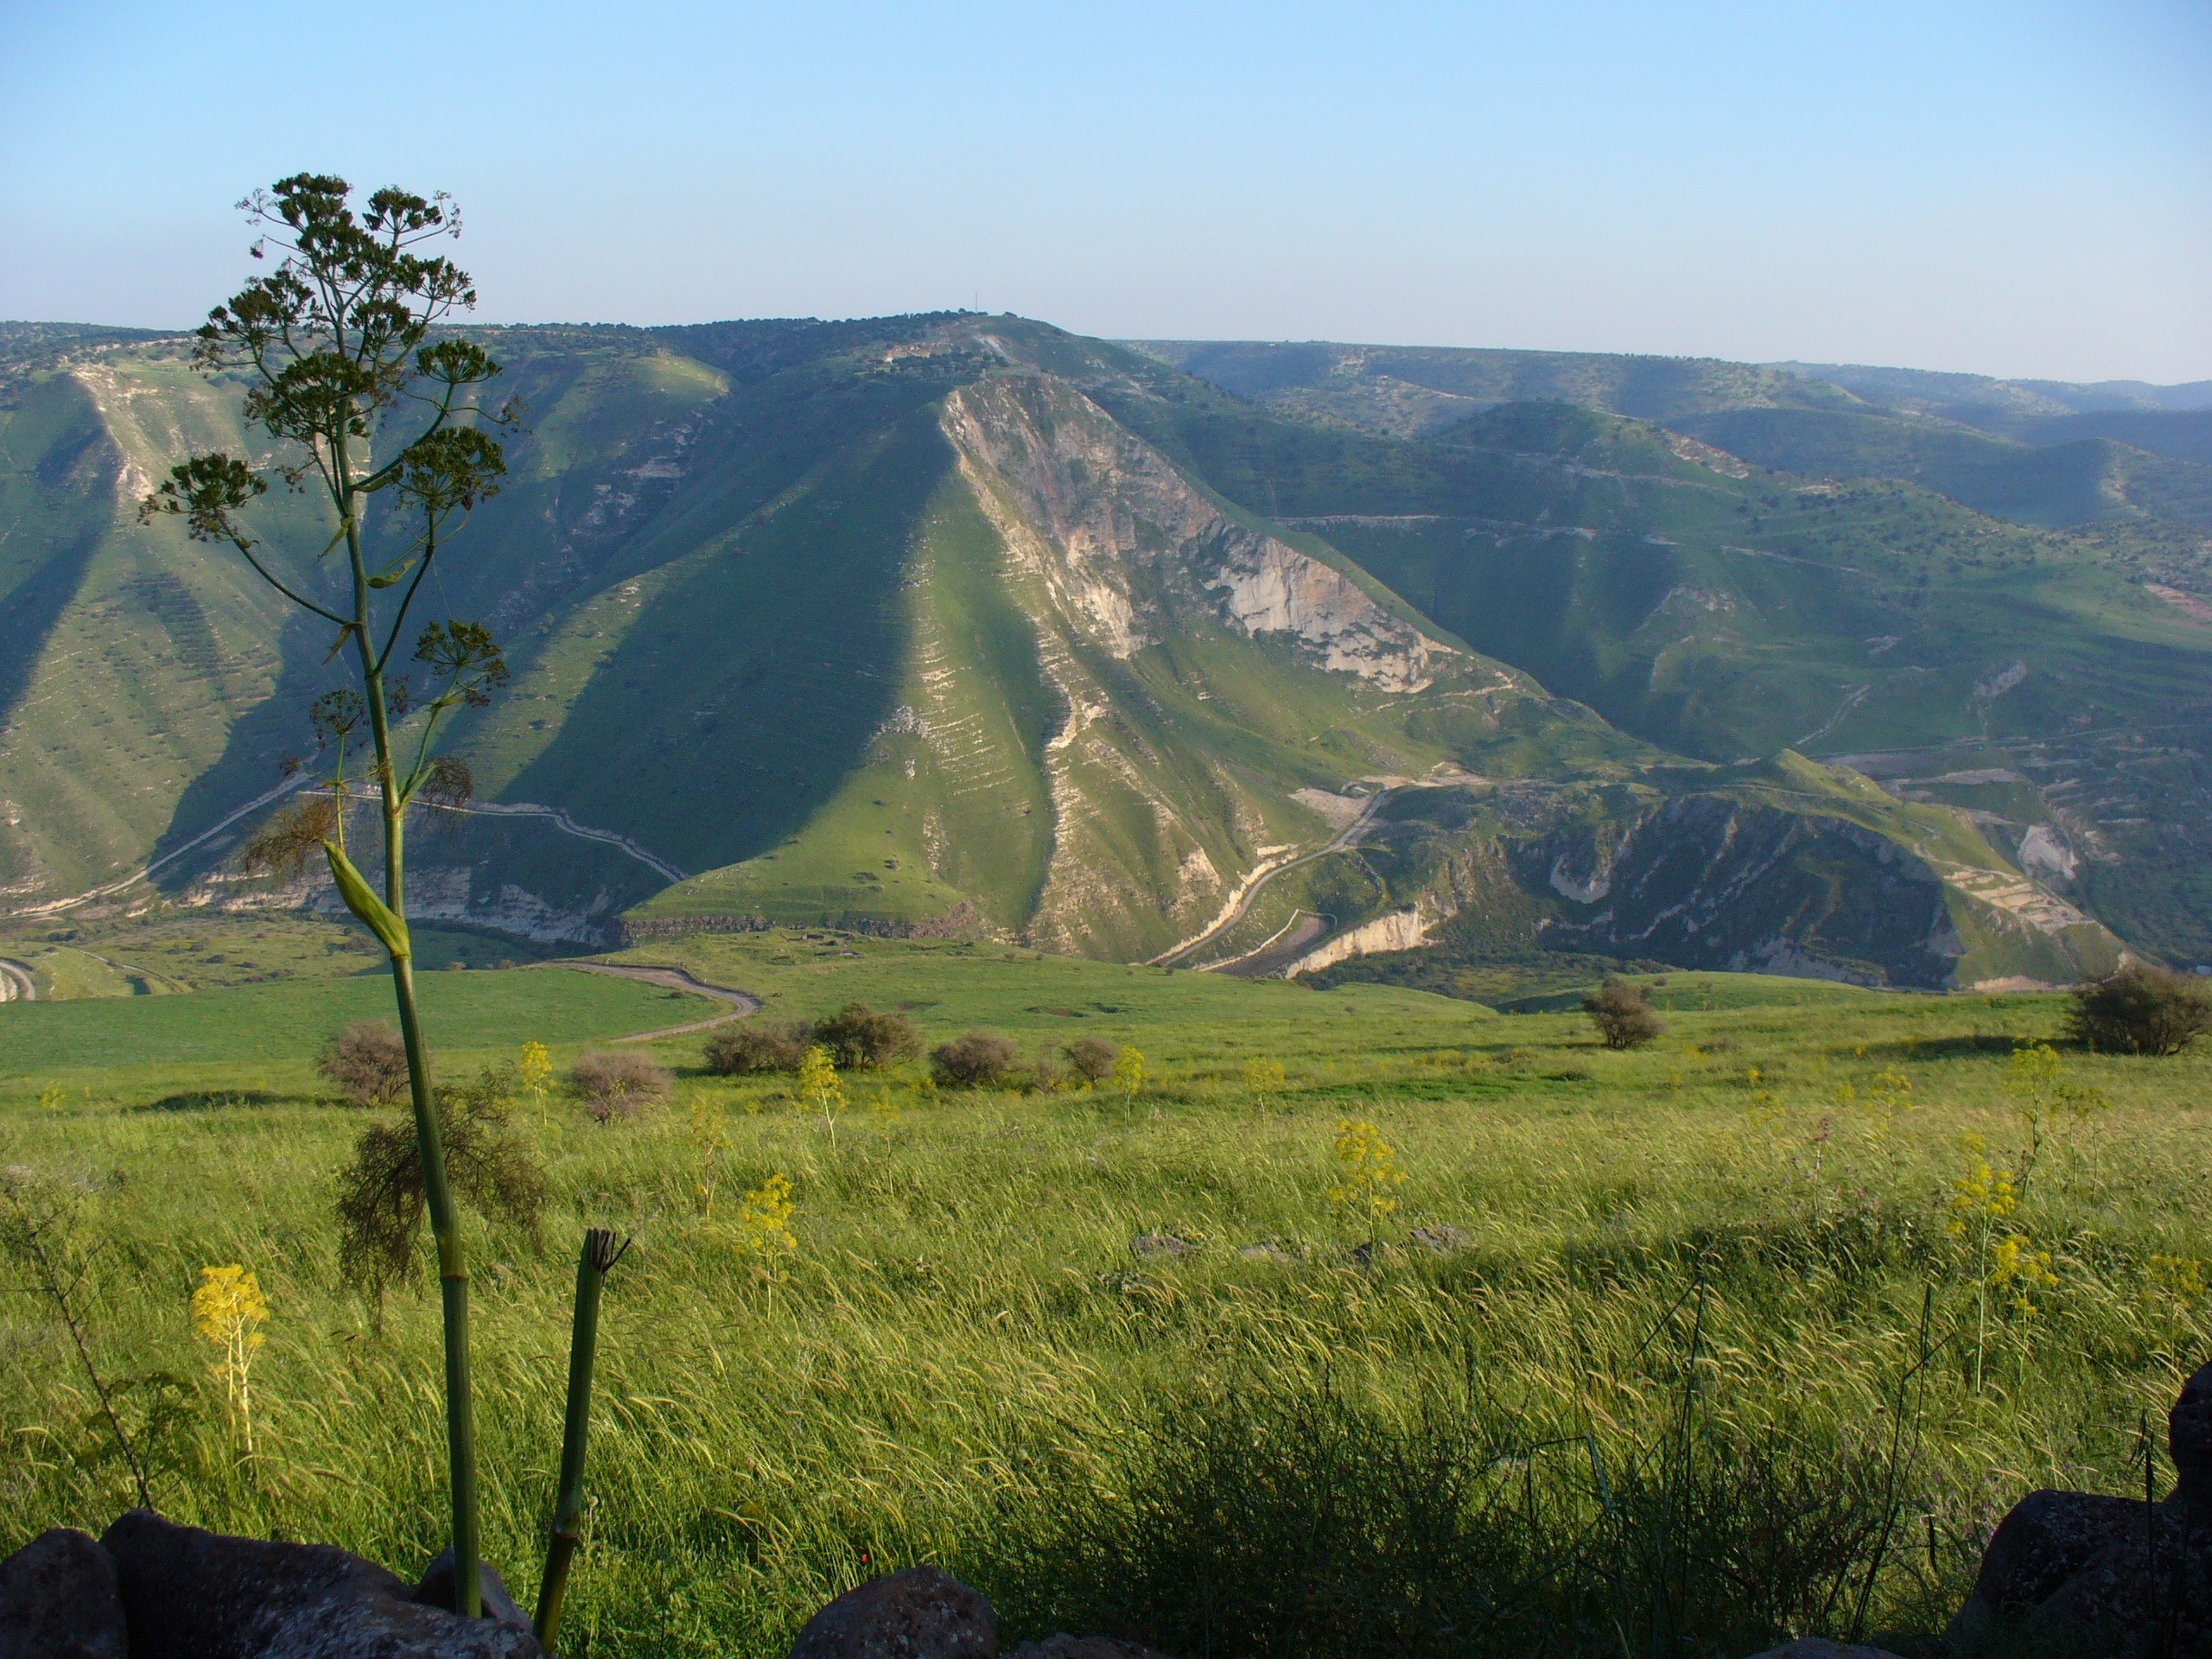
landscape, grass, wilderness, mountain, field, meadow, prairie, hill, flower, valley, mountain range, pasture, agriculture, ridge, plain, wildflower, grassland, plateau, fell, ecosystem, israel, steppe, rural area, landform, golan, natural environment, geographical feature, mountainous landforms